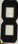
Number: 8